Arlo L. Olson

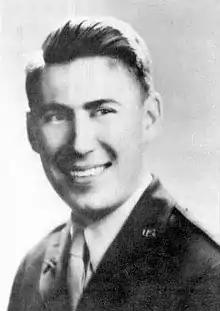
Olson 1942

Arlo L. Olson (April 20, 1918 – October 28, 1943) was a United States Army officer and a recipient of the United States military's highest decoration—the Medal of Honor—for his actions in World War II.